Hardcore Justice (2011)

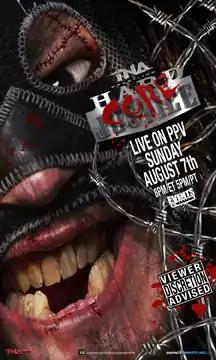
Promotional poster featuring Abyss

The 2011 Hardcore Justice was a professional wrestling pay-per-view (PPV) event produced by Total Nonstop Action Wrestling (TNA) promotion, which took place on August 7, 2011 at the Impact Wrestling Zone in Orlando, Florida. It was the seventh event under the Hardcore Justice chronology.